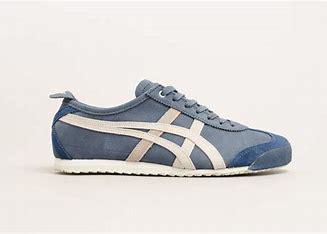
Brand: Onitsuka
Model: Tiger Onitsuka Tiger Mexico 66